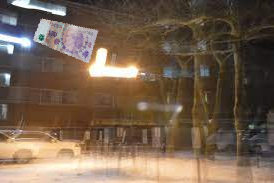
Denominación: 100